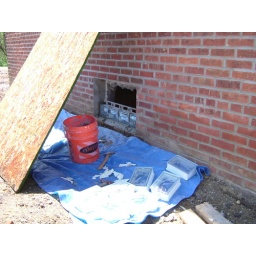
glass block window in progress